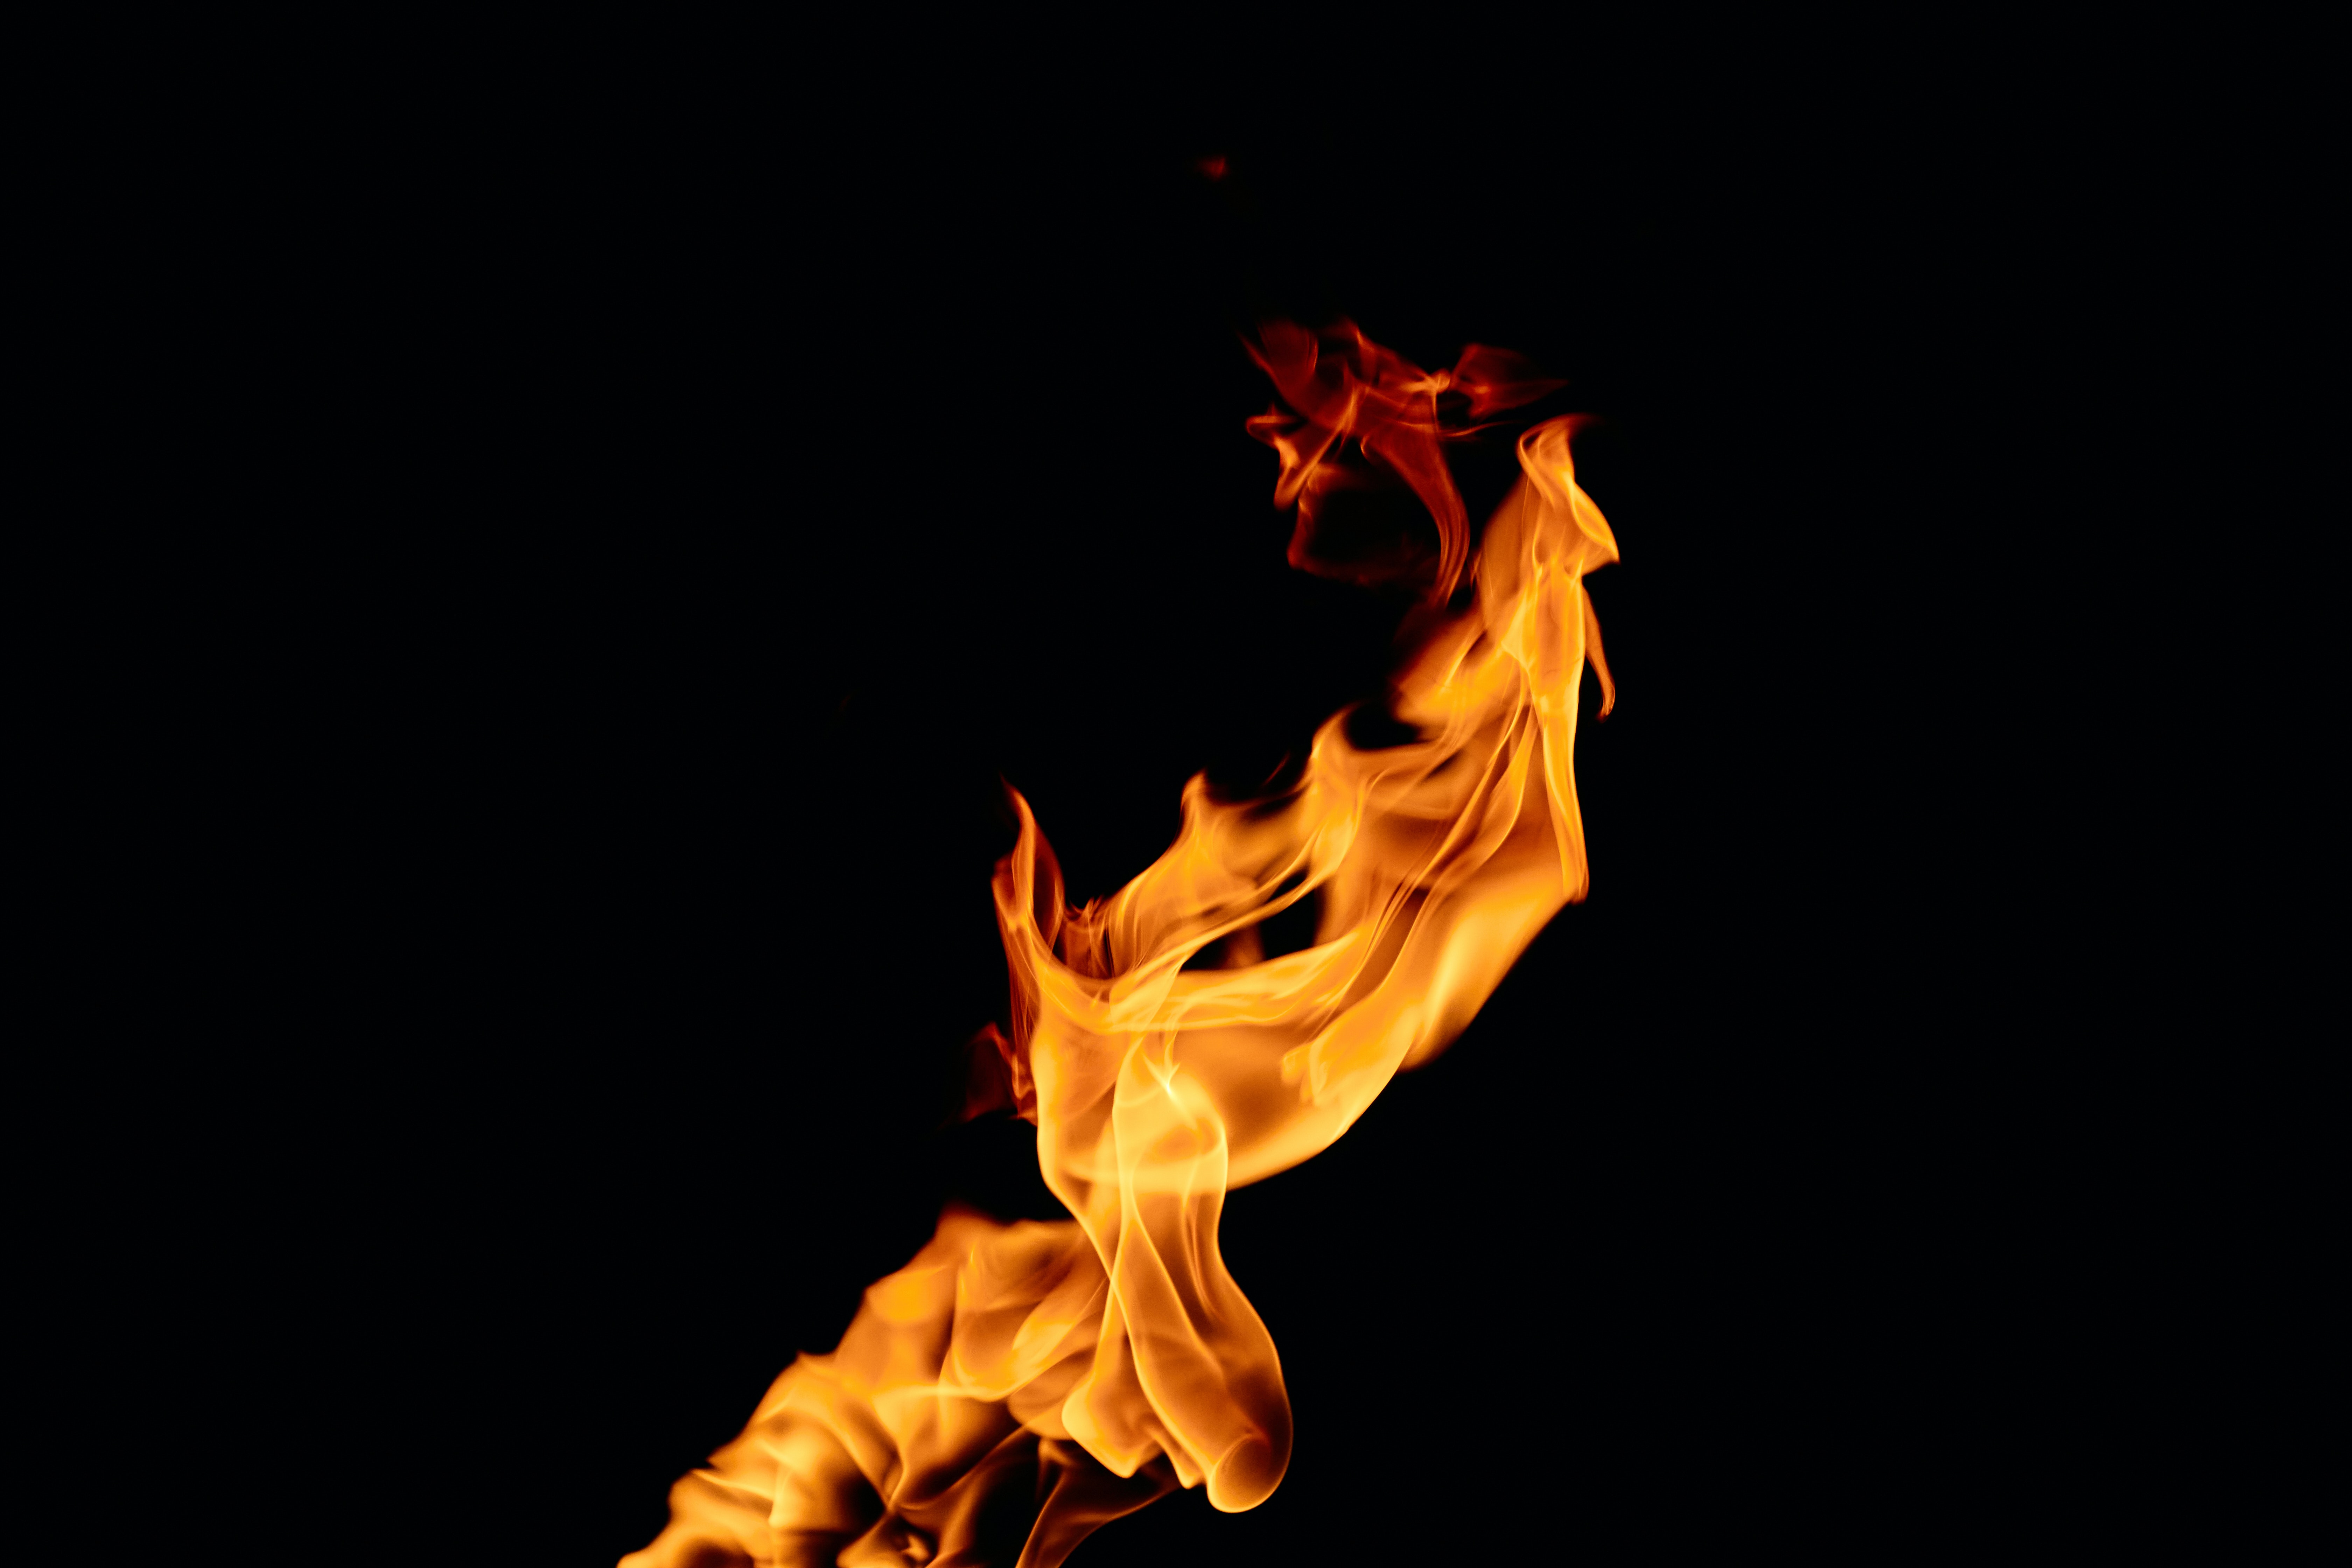
fire, heat, flame, gas, art, event, font, darkness, graphics